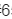
Number: 6